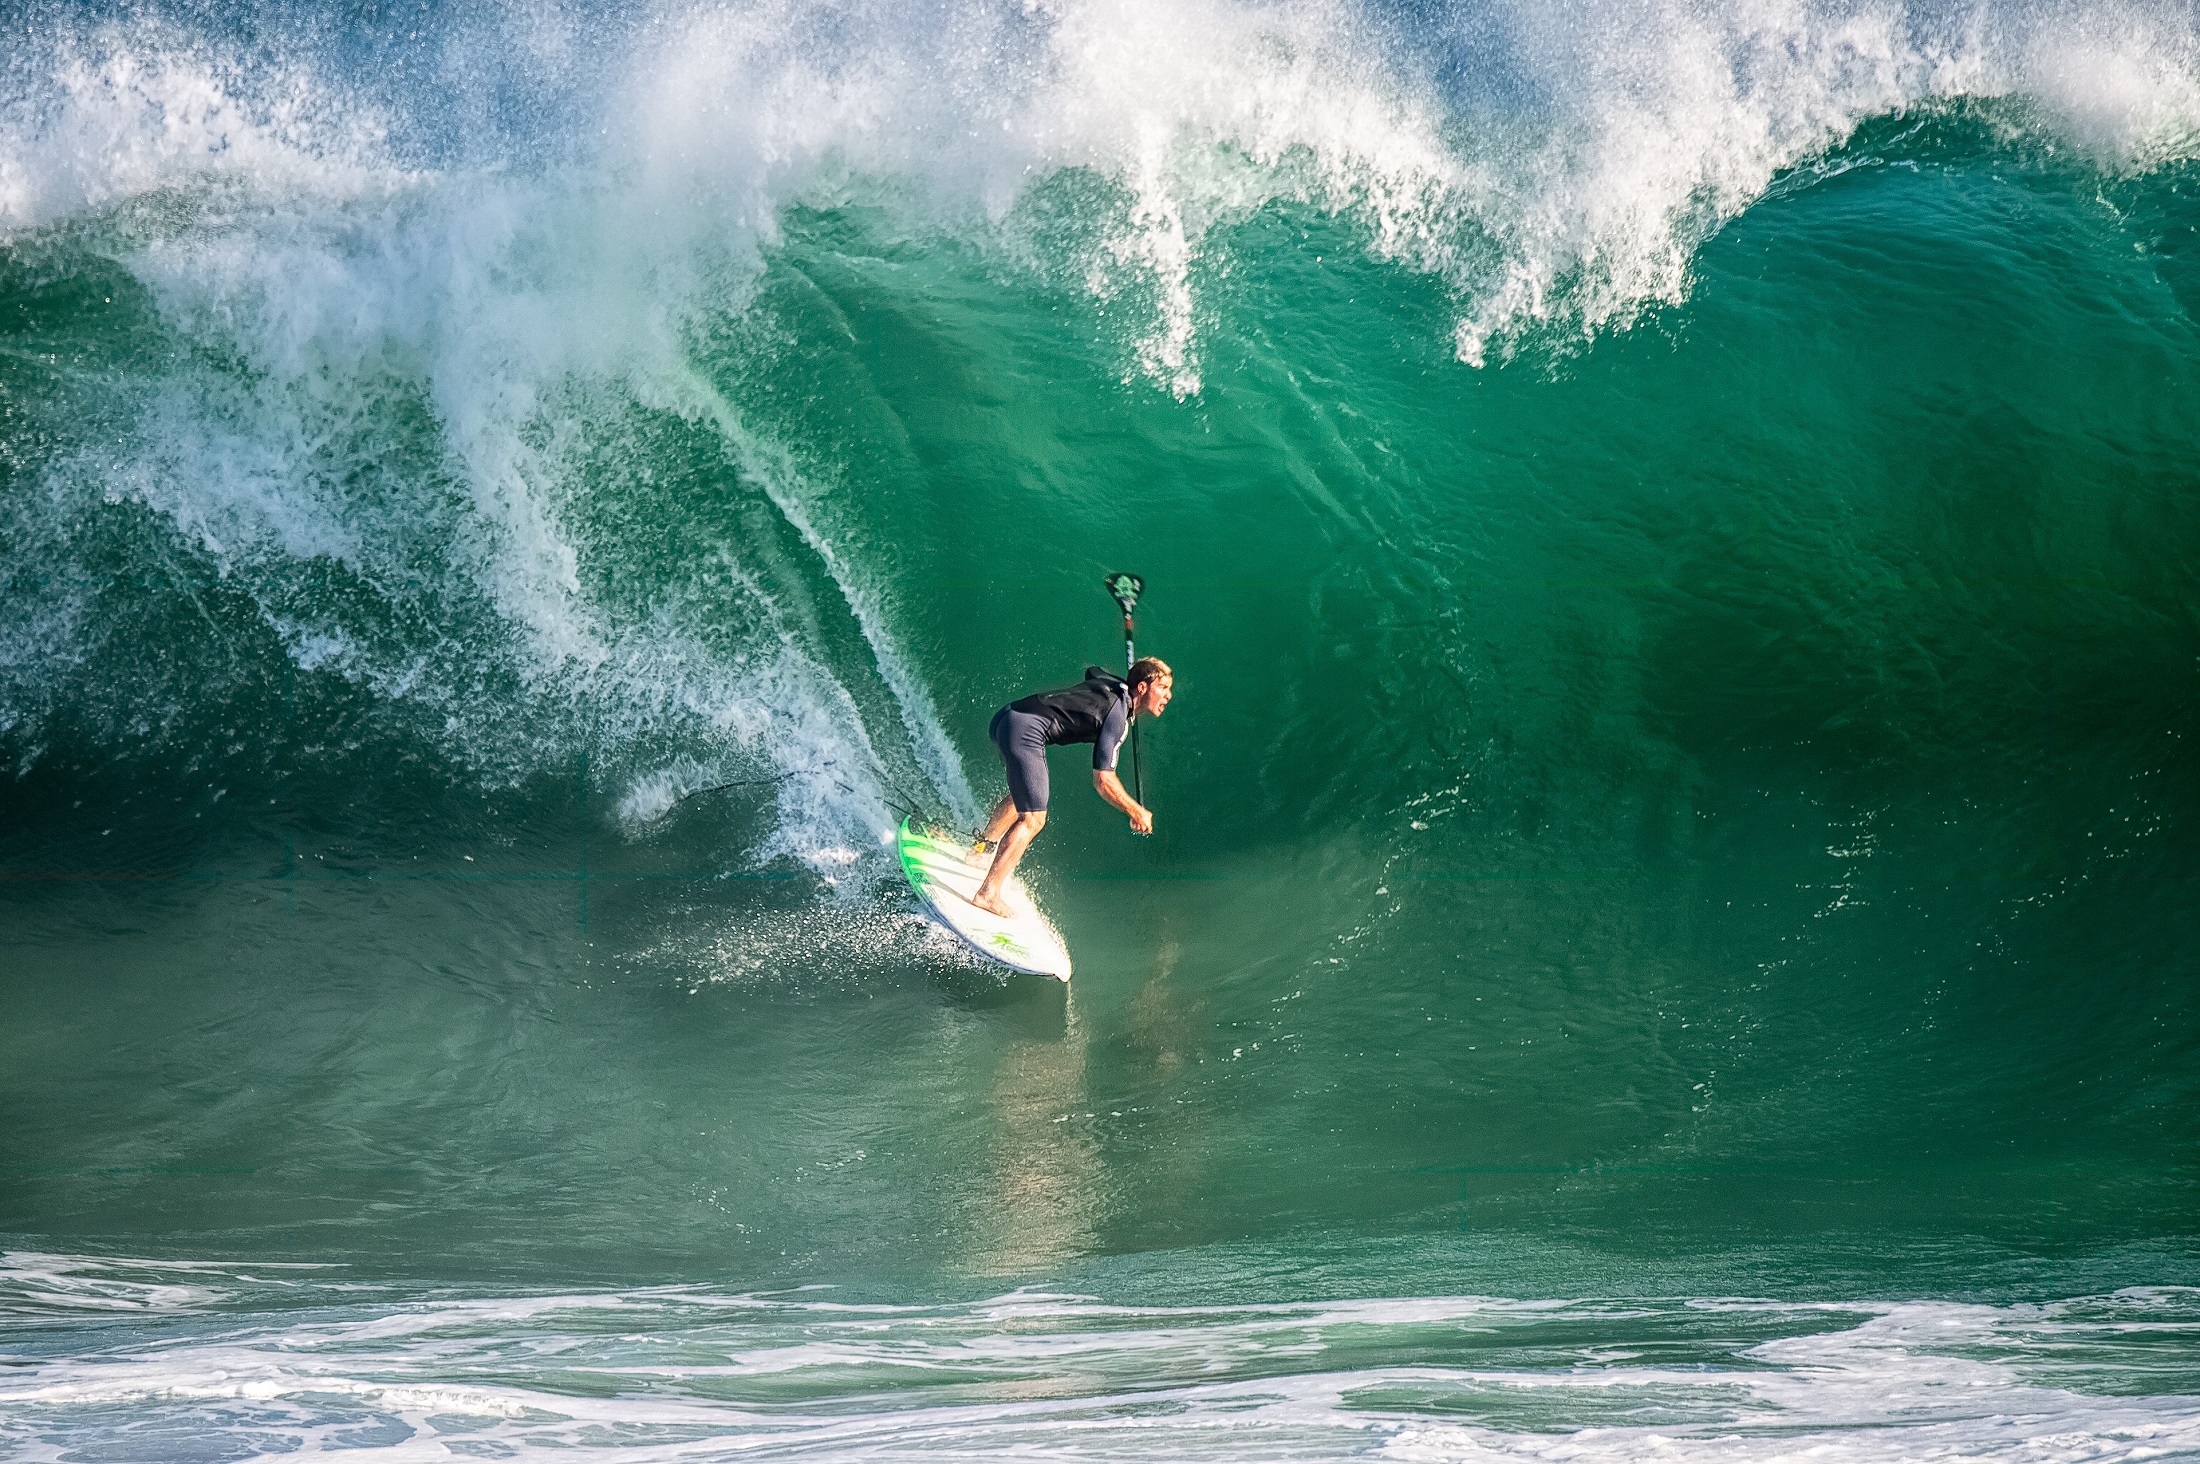
sea, water, ocean, board, wave, surfer, foam, surf, surfing, young, spray, balance, surfboard, extreme sport, fun, sports, water sport, wind wave, boardsport, surfing equipment and supplies, surface water sports, individual sports, bodyboarding